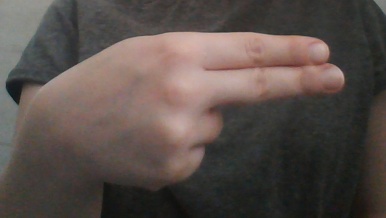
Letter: ain